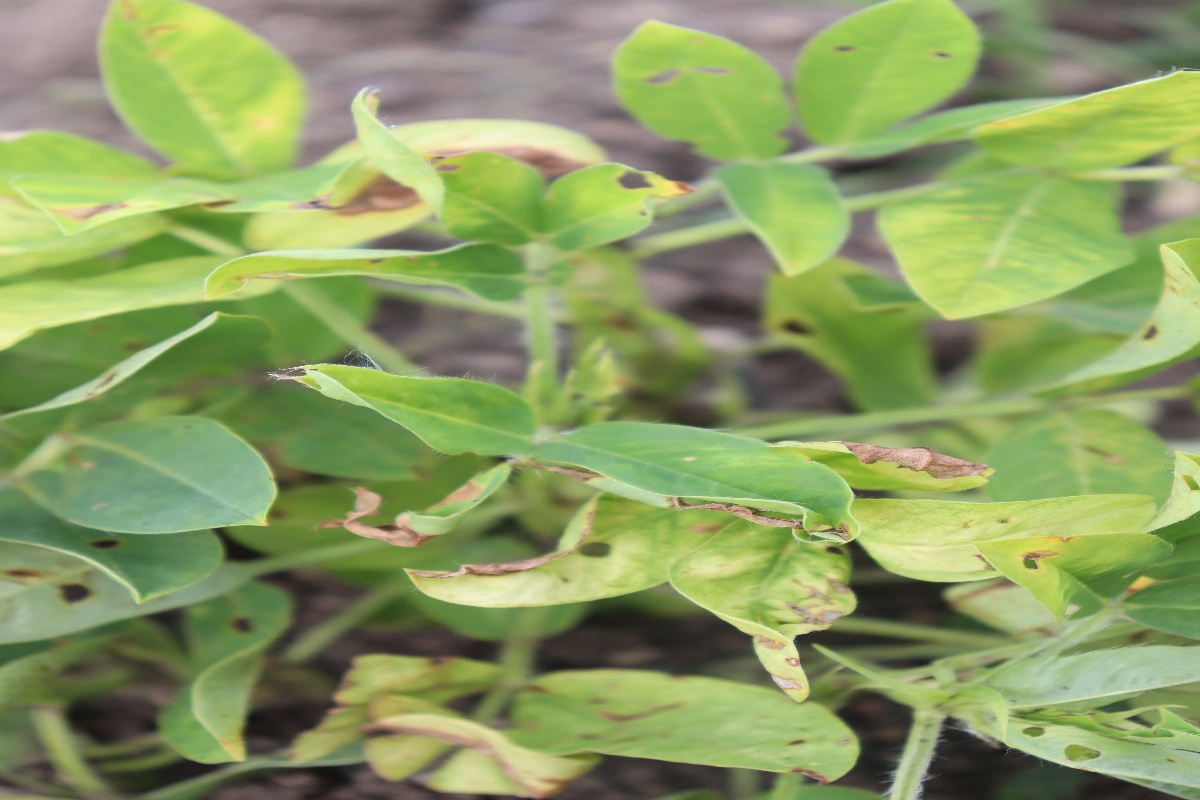
Label: rust